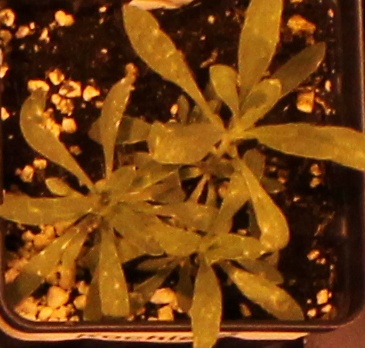
Label: Kochia